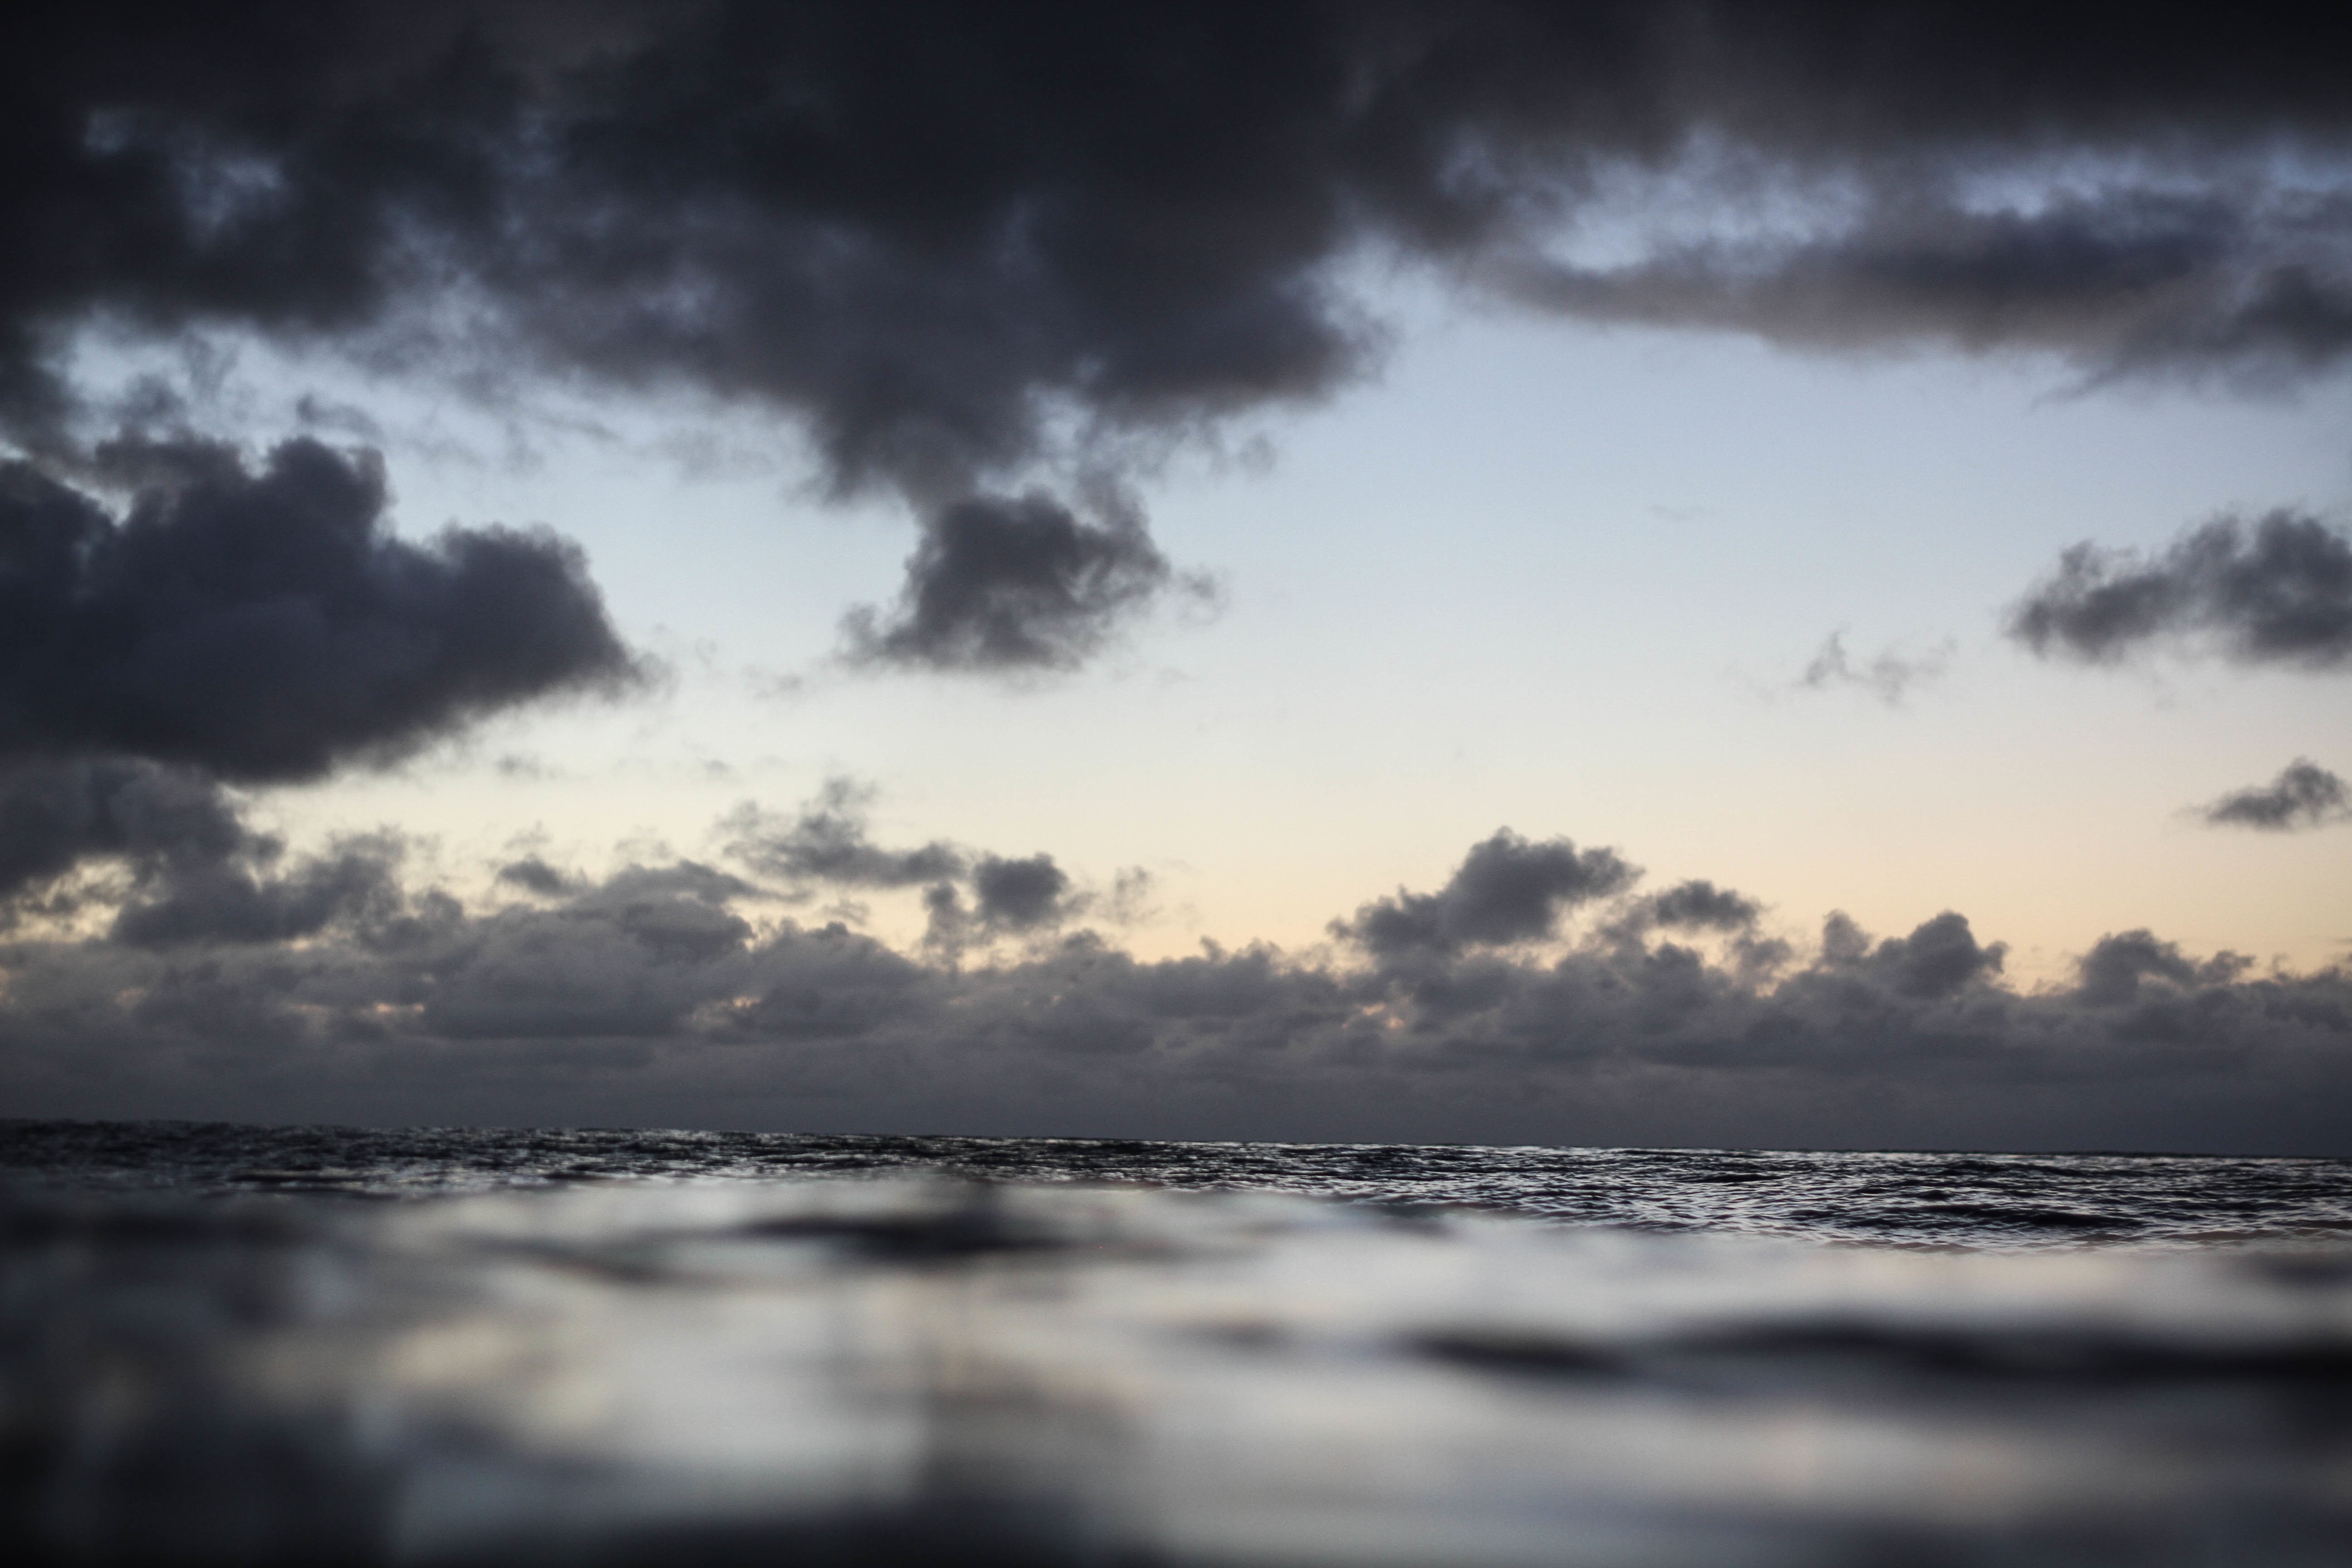
sea, coast, water, ocean, horizon, cloud, sky, sunrise, sunset, sunlight, cloudy, morning, shore, wave, dawn, atmosphere, dusk, evening, reflection, weather, darkness, meteorological phenomenon, atmospheric phenomenon, wind wave